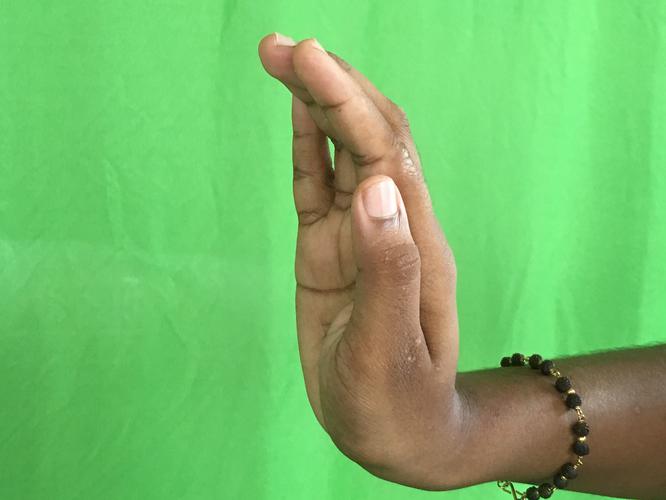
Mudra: Sarpasirsha
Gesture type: single_hand